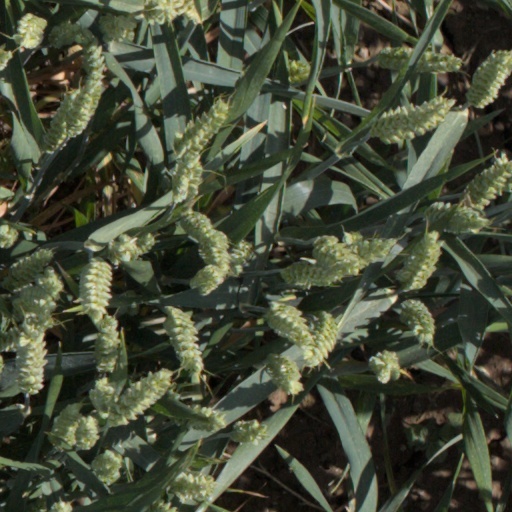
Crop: wheat